Thing (assembly)

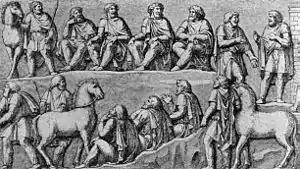
Germanic "thing", drawn after the depiction in a relief of the Column of Marcus Aurelius in Rome (193 CE)

The first detailed description of a thing was made by Tacitus in 98 CE. Tacitus suggested that the things were annual delegate-based meetings that served legal and military functions.